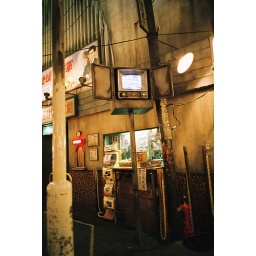
They went as far as building a tv which displays olden days commercials in black and white. Very nostalgic.